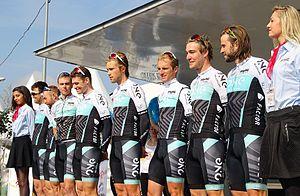
Reportage réalisé le jeudi 14 avril à l'occasion du départ et de l'arrivée du Grand Prix de Denain 2016 à Denain, Nord, Nord-Pas-de-Calais-Picardie, France.
La saison 2016 de l'équipe cycliste ONE est la deuxième de cette équipe.